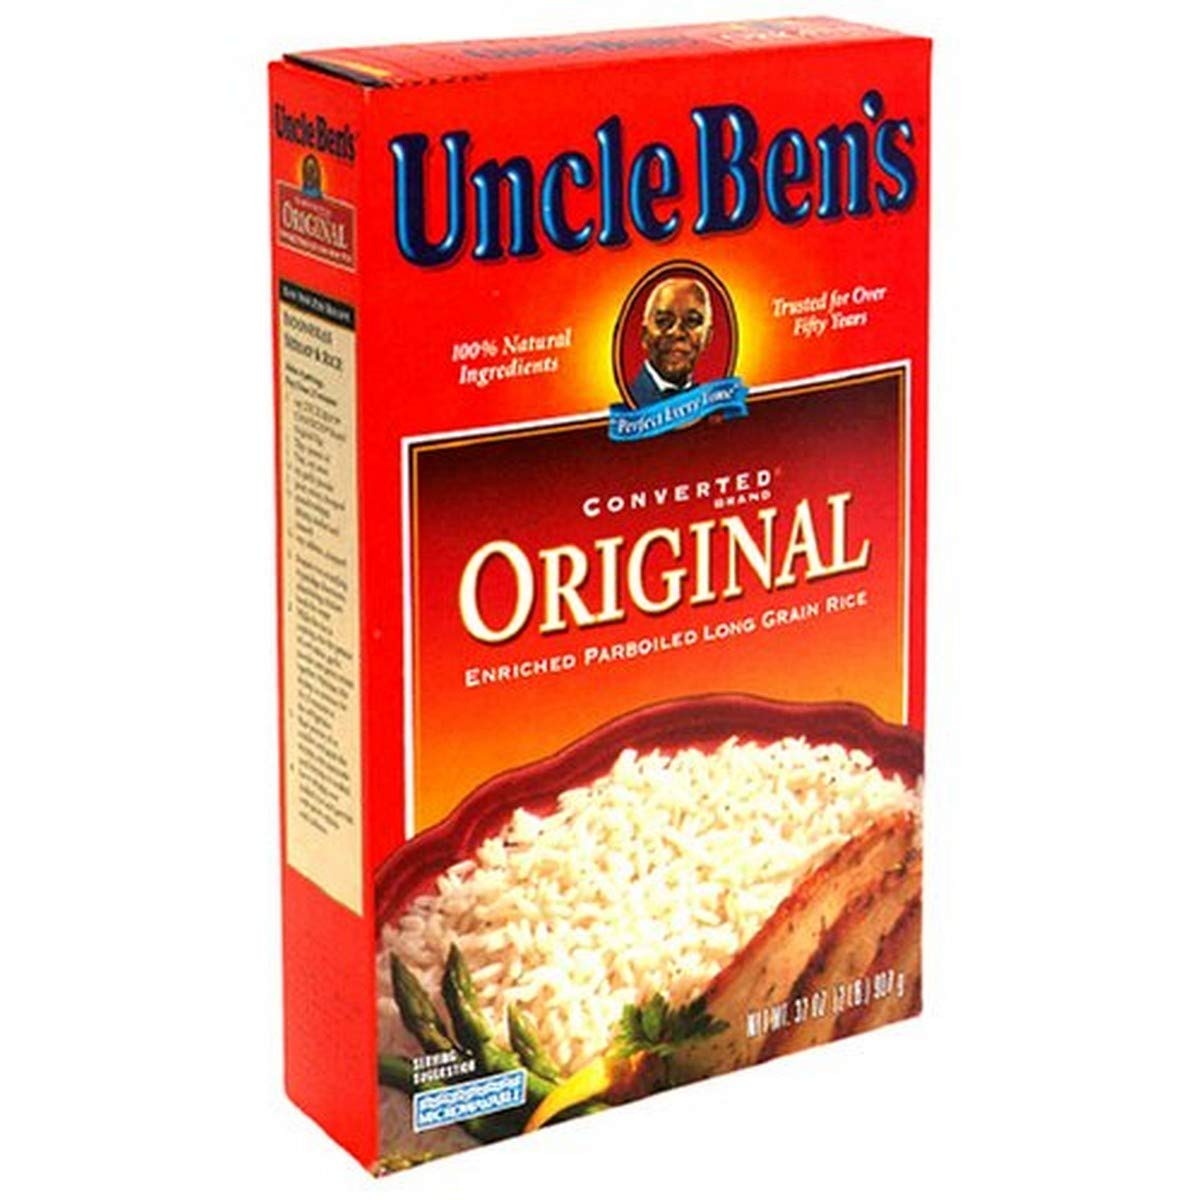
Item Name: Uncle Ben's Converted Original Enriched ParBoiled Long Grain Rice , 32 oz (2 lb) 907 g
Bullet Point 1: The package weight of the product is 2 pounds
Bullet Point 2: The package width of the product is 5.3 inches
Bullet Point 3: The package height of the product is 1.7 inches
Bullet Point 4: The package weight of the product is 2 pounds
Value: 32.0
Unit: Ounce

Price: 7.01